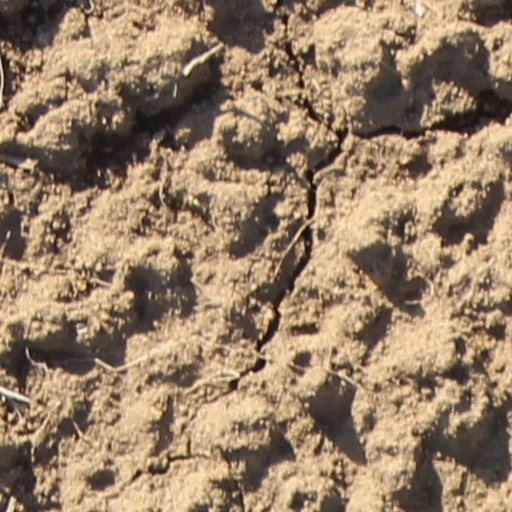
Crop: wheat